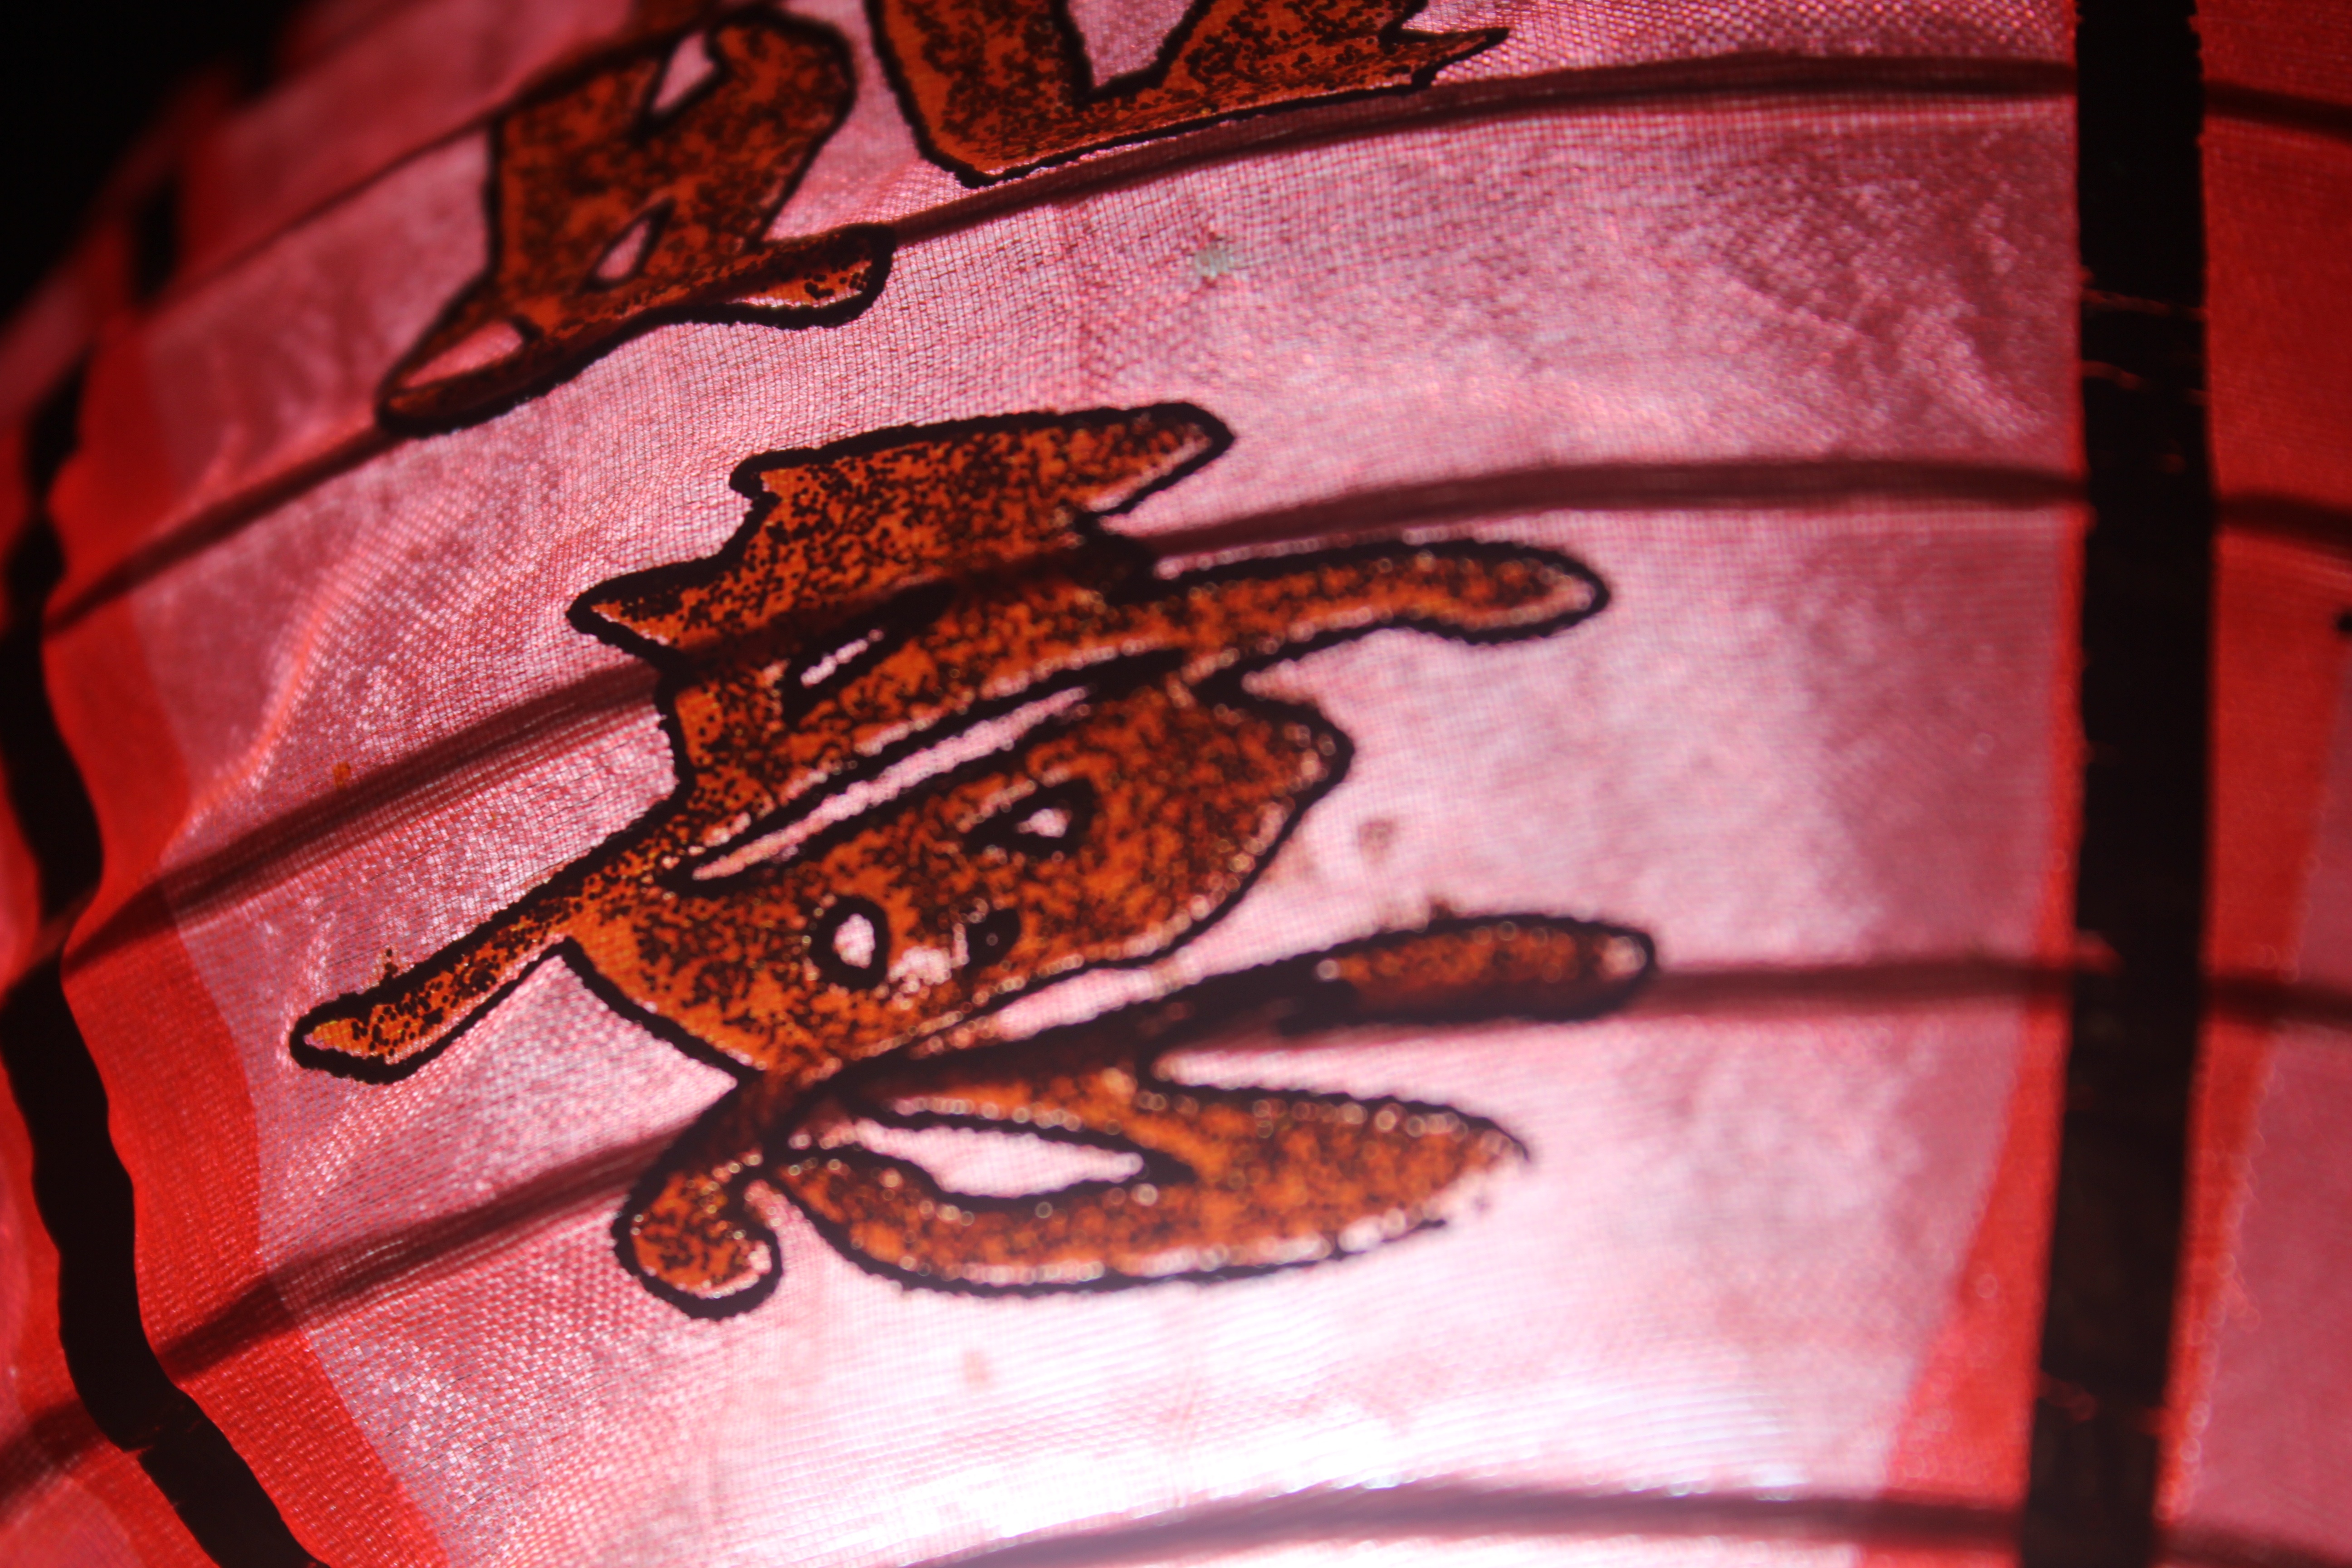
leaf, red, amphibian, macro photography